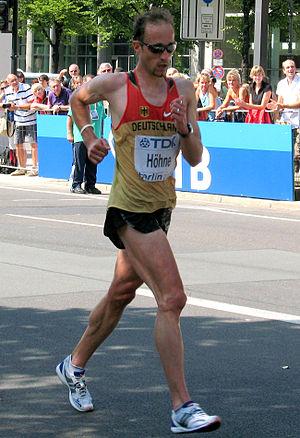
André Höhne, né le 10 mars 1978 à Berlin, est un athlète allemand, spécialiste de la marche.